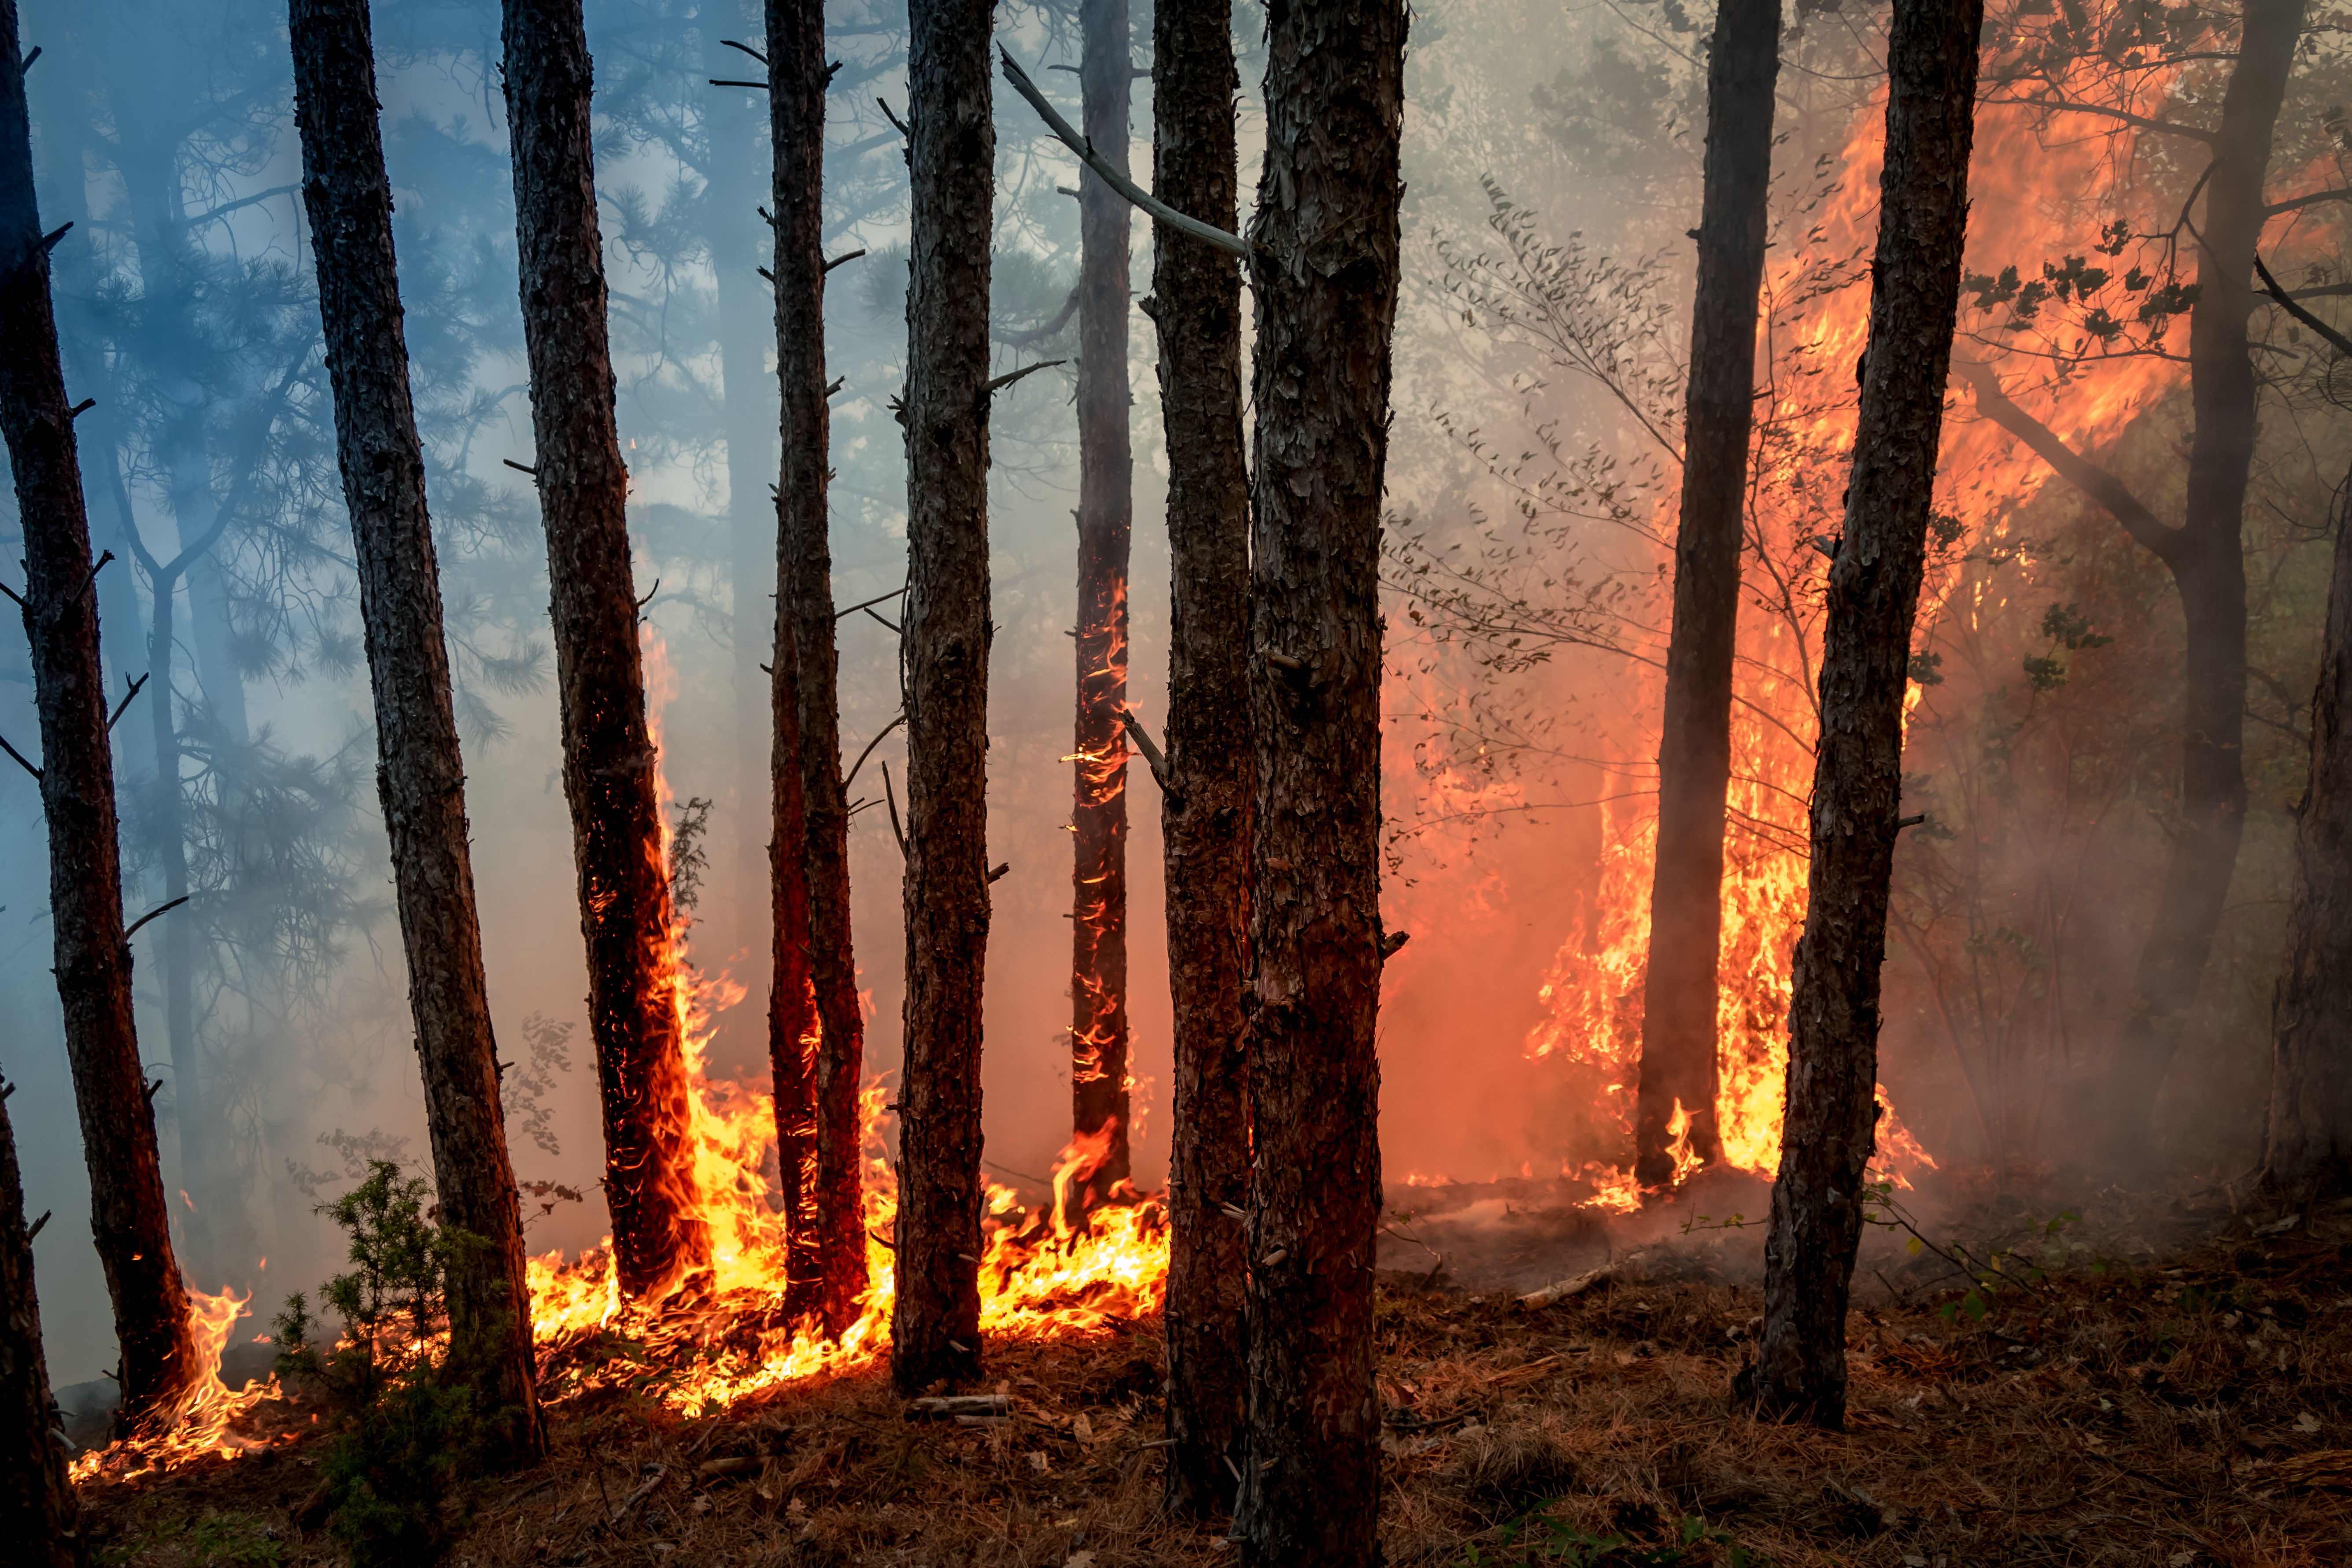
forest, fire, horor, tree, Northern hardwood forest, wildfire, natural environment, heat, woodland, biome, atmospheric phenomenon, spruce fir forest, tropical and subtropical coniferous forests, temperate broadleaf and mixed forest, grove, old growth forest, temperate coniferous forest, flame, woody plant, plant, sunlight, atmosphere, valdivian temperate rain forest, branch, evening, trunk, deciduous